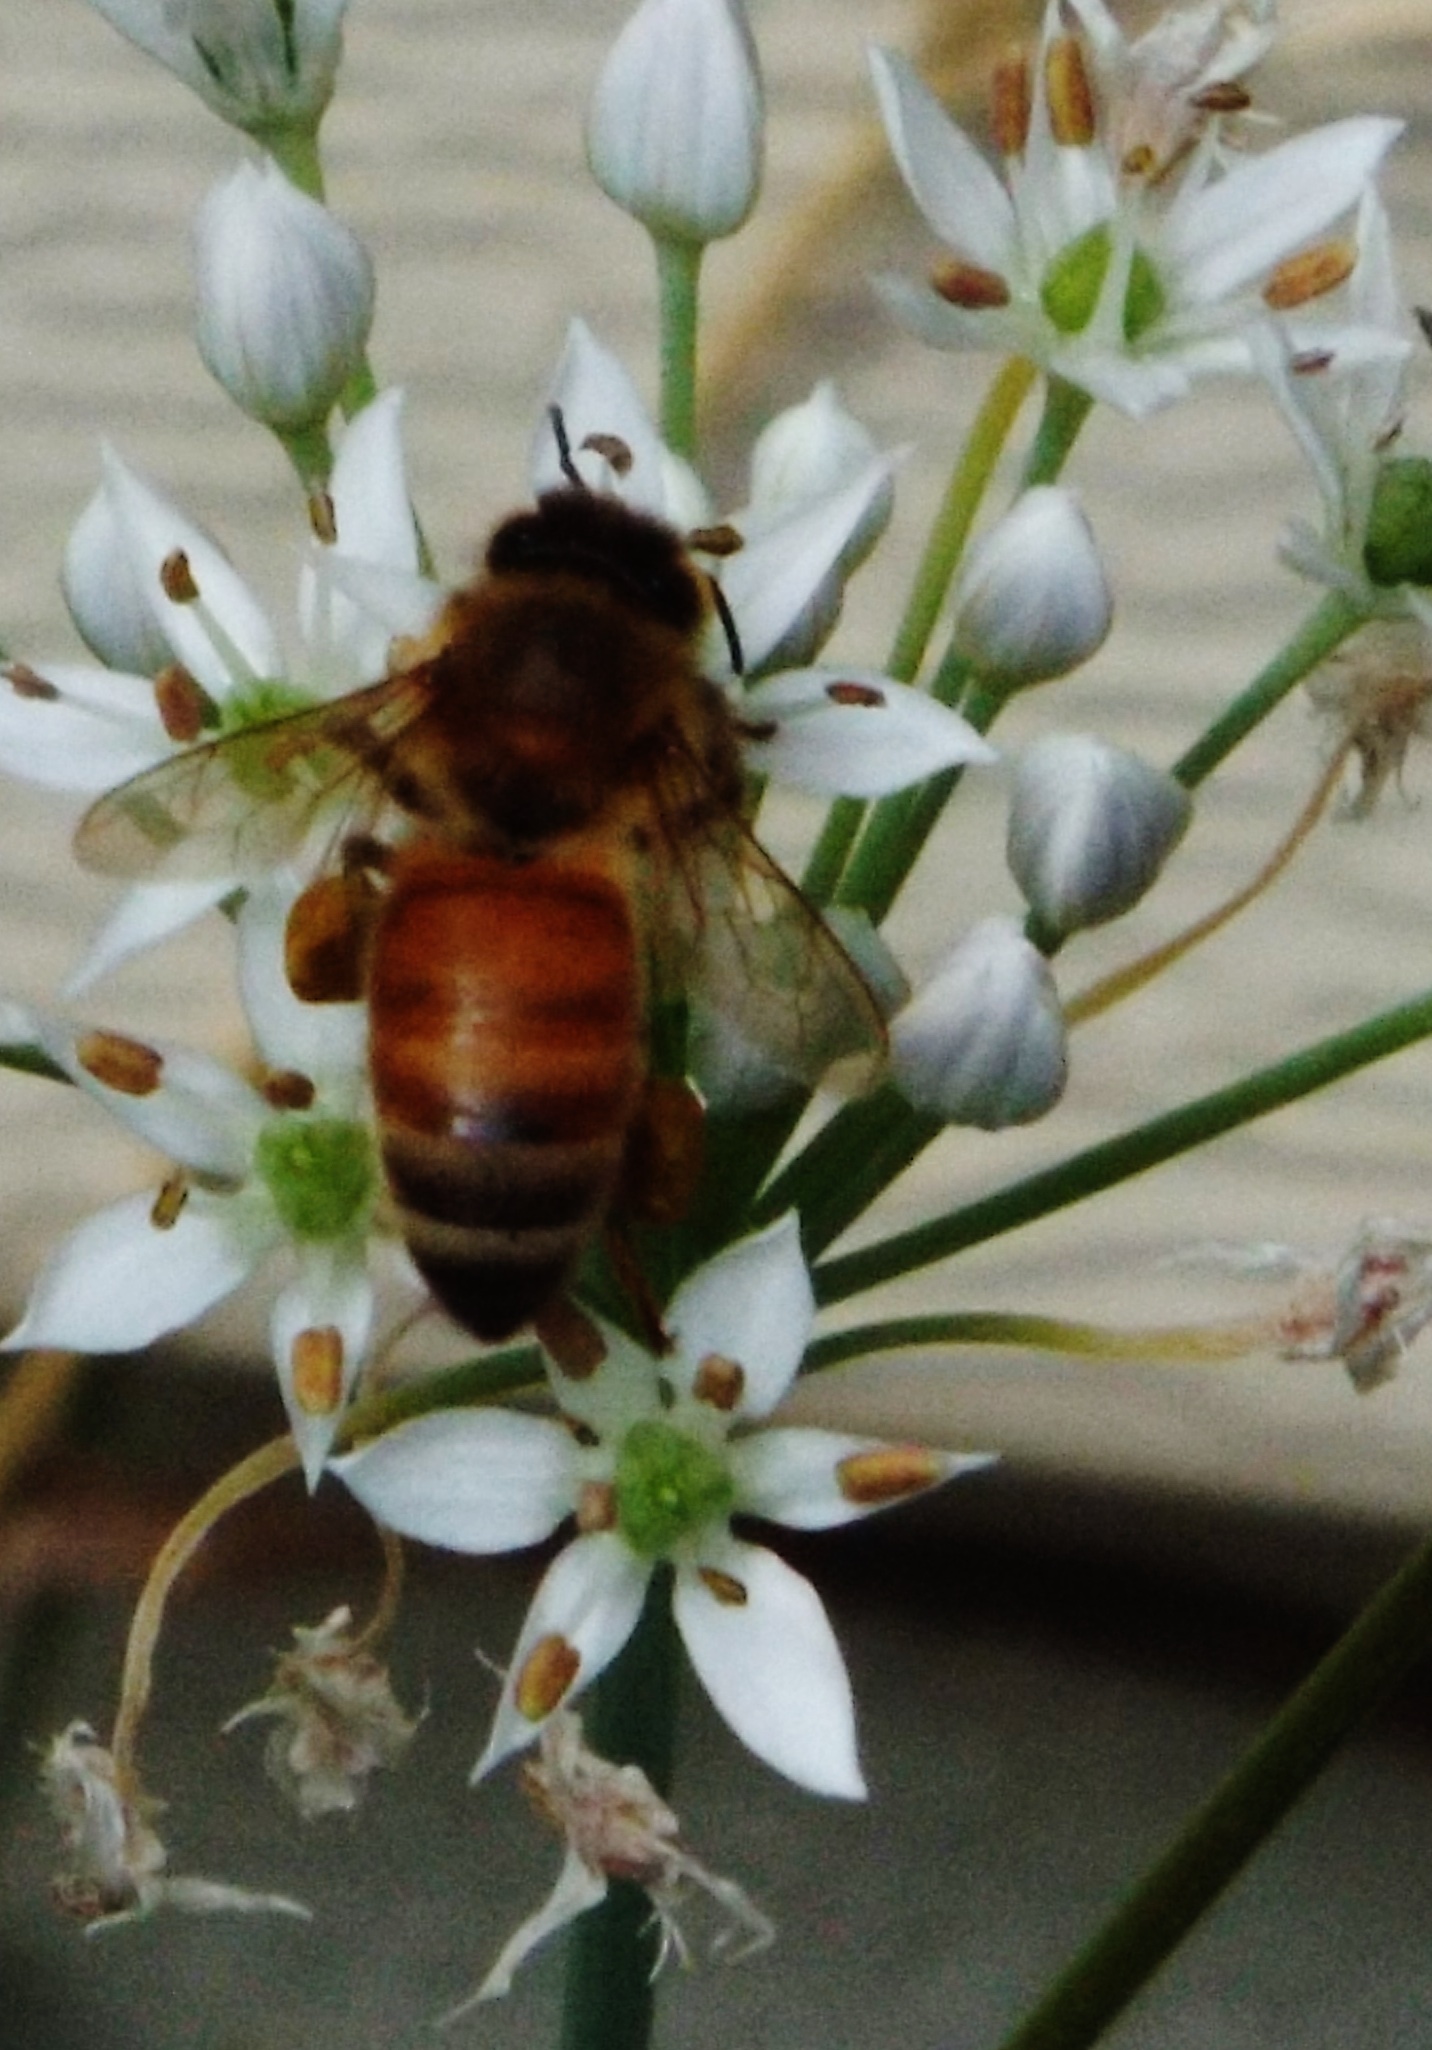
blossom, plant, flower, insect, botany, flora, fauna, invertebrate, bee, nectar, macro photography, flowering plant, honey bee, land plant, membrane winged insect